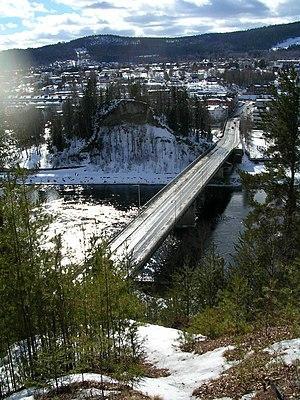
Sollefteå est une ville de Suède, chef-lieu de la commune de Sollefteå dans le comté de Västernorrland. La ville avait une population de 8 530 personnes en 2005.